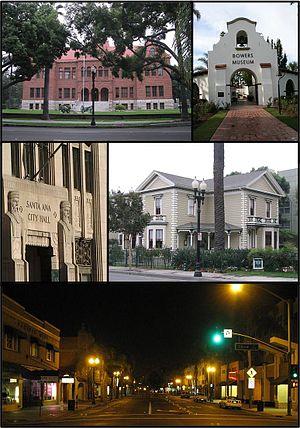
Santa Ana est le siège et la seconde plus grande ville du comté d'Orange, dans l'État de Californie, aux États-Unis. Elle est située à environ 16 km de l'océan Pacifique et est traversée par le fleuve Santa Ana.